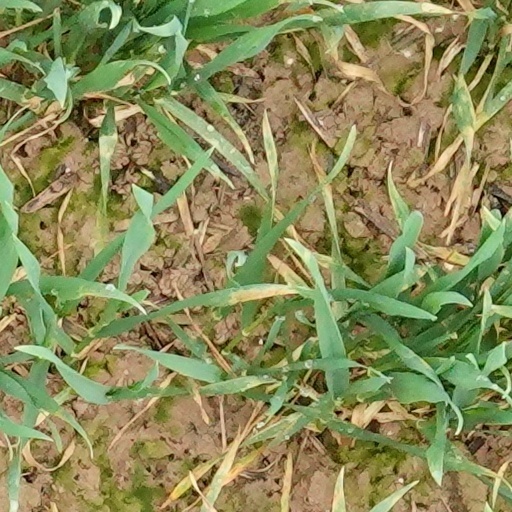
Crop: wheat